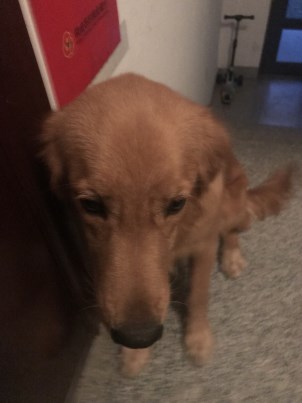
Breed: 5355-n000126-golden_retriever